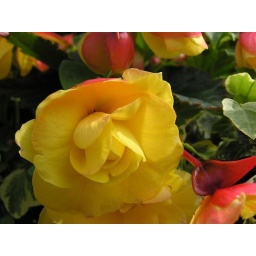
A beautiful rose in the city of roses